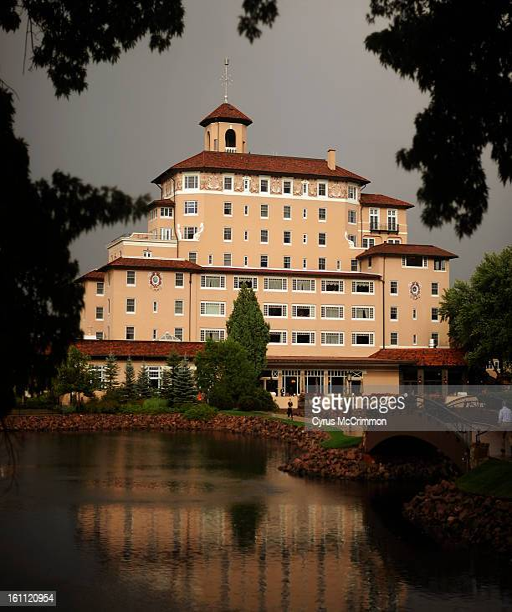
pastor for aa bar and grill